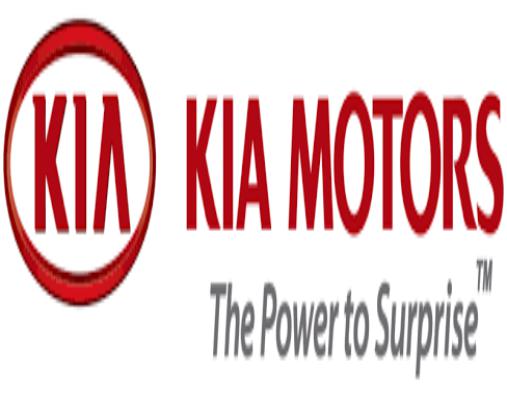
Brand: kia da
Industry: Transportation